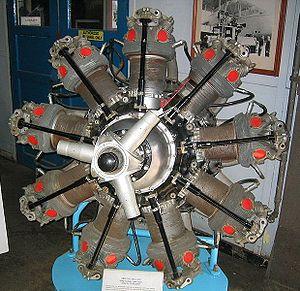
Le Bristol Pegasus est un moteur d'avion en étoile de neuf cylindres mono-ligne refroidi par air, conçu par Roy Fedden de la Bristol Aeroplane Company. Il fut utilisé pour des avions civils et militaires des années 1930 et 1940. Développé à partir des premières versions des moteurs Mercury et Jupiter, ses dernières versions pourraient développer 1 000 chevaux à partir d'une cylindrée de 28 l avec un compresseur mécanique.